GameCube accessories

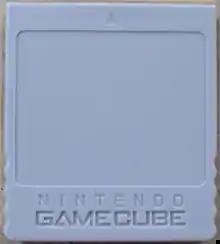
Memory Card 59

The GameCube's memory card options comprise three distinctive capacities, with each exhibiting a different color variant. Specifically, these card models include the Memory Card 59 in grey, boasting a storage capacity of 4 Mbit or 512 KB; the 251 model in black with a capacity of 16 Mbit or 2 MB; and the 1019 model in white, exhibiting the largest storage capacity of 64 Mbit or 8 MB. The maximum capacity for a single card is 127 files. Each card necessitates five blocks of system data, denoting that the physical dimensions of the cards are either 64, 256, or 1024.